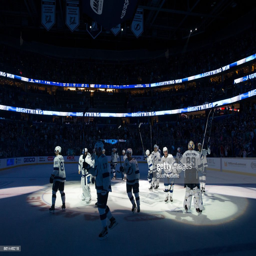
sports team celebrate the win against sports team .